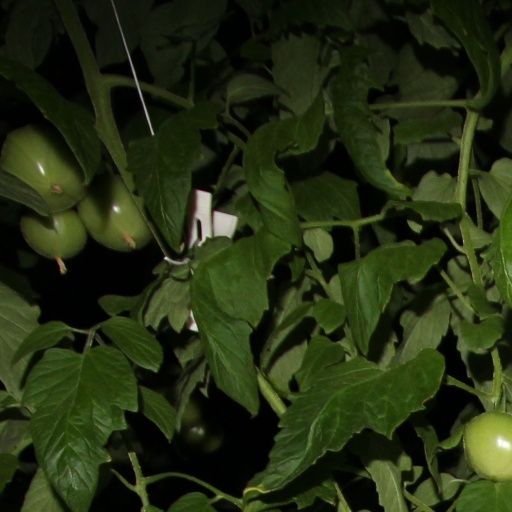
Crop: tomato